Bacolod

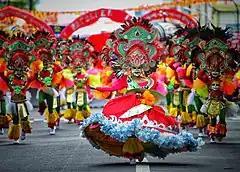
MassKara Festival Street Dancing

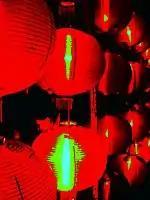
Lantern display during Bacolaodiat

As of 2020, Bacolod has a total population of 600,783, and its registered voting population is 312,816 voters (2019). Bacolod is the largest city in the Negros Island Region in terms of population.